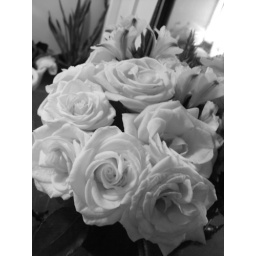
Rose boquet in black & white